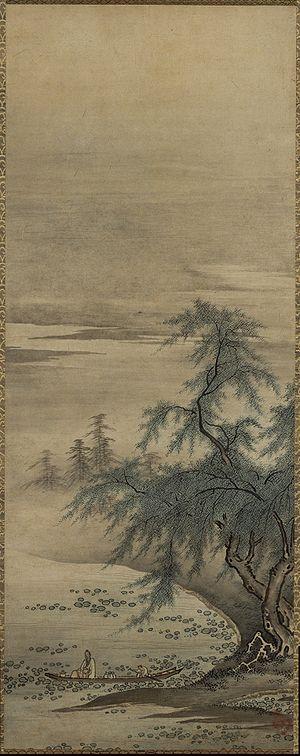
Le musée national de Kyūshū est situé à Dazaifu près de Fukuoka. Ses collections sont centrées sur l'art japonais ancien et classique. Ouvert le 16 octobre 2005, il s'agit du seul musée national ouvert dans les cent dernières années.